Escape of 28 enslaved people from Maryland (1857)

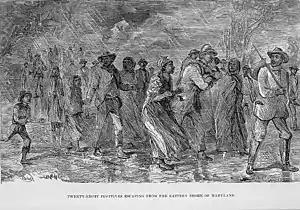
Twenty-eight enslaved men, women and children escaping from the Eastern Shore of Maryland

A group of 28 enslaved people from Maryland escaped their slaveholders on October 24, 1857. They were a group of two dozen enslaved men, women, and children who fled from Dorchester County, Maryland. Four men joined their group to travel north along the Underground Railroad.